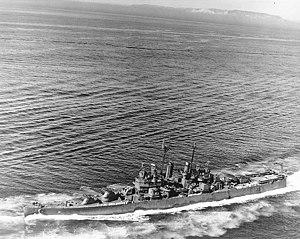
Les croiseurs légers de la classe Cleveland ont été conçus au début de la Seconde Guerre mondiale et ont constitué la plus nombreuse série homogène de croiseurs jamais construite, avec vingt-sept croiseurs mis en service, alors que neuf coques mises sur cale ont été transformées pour en faire des porte-avions légers. Leur classement en croiseurs « légers » résultait des stipulations du traité naval de Londres de 1930, en ce que leur artillerie principale était d'un calibre inférieur à 155 mm, mais leur déplacement, leur vitesse, leur protection étaient celles des croiseurs « lourds », ce qui était déjà le cas des croiseurs de la classe Brooklyn dont ils ne se différenciaient principalement que par une tourelle triple d'artillerie principale en moins et une artillerie anti-aérienne plus puissante. Ils ont servi principalement dans le Pacifique pendant la Seconde guerre mondiale, où ils ont affronté les forces de surface japonaises pendant l'année 1943, dans la campagne des Salomon, puis ont escorté les porte-avions rapides, en 1944-45, dans le Pacifique central, jusqu'à Okinawa. Aucun n'a été perdu au combat.